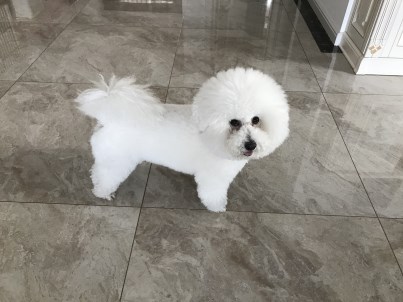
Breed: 3083-n000117-Bichon_Frise